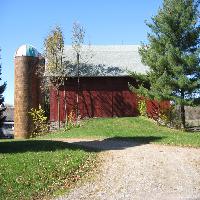
Weather: sun or clear